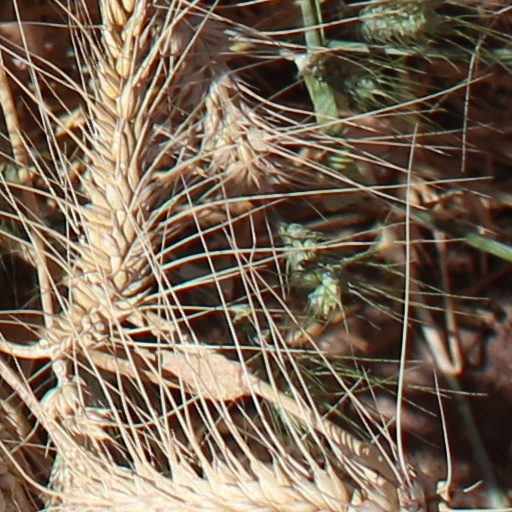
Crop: wheat